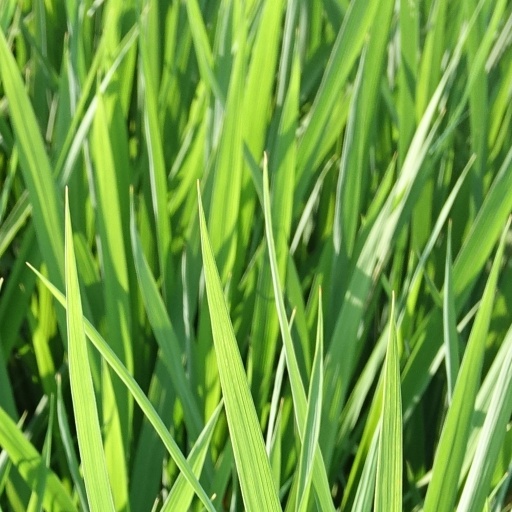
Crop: rice